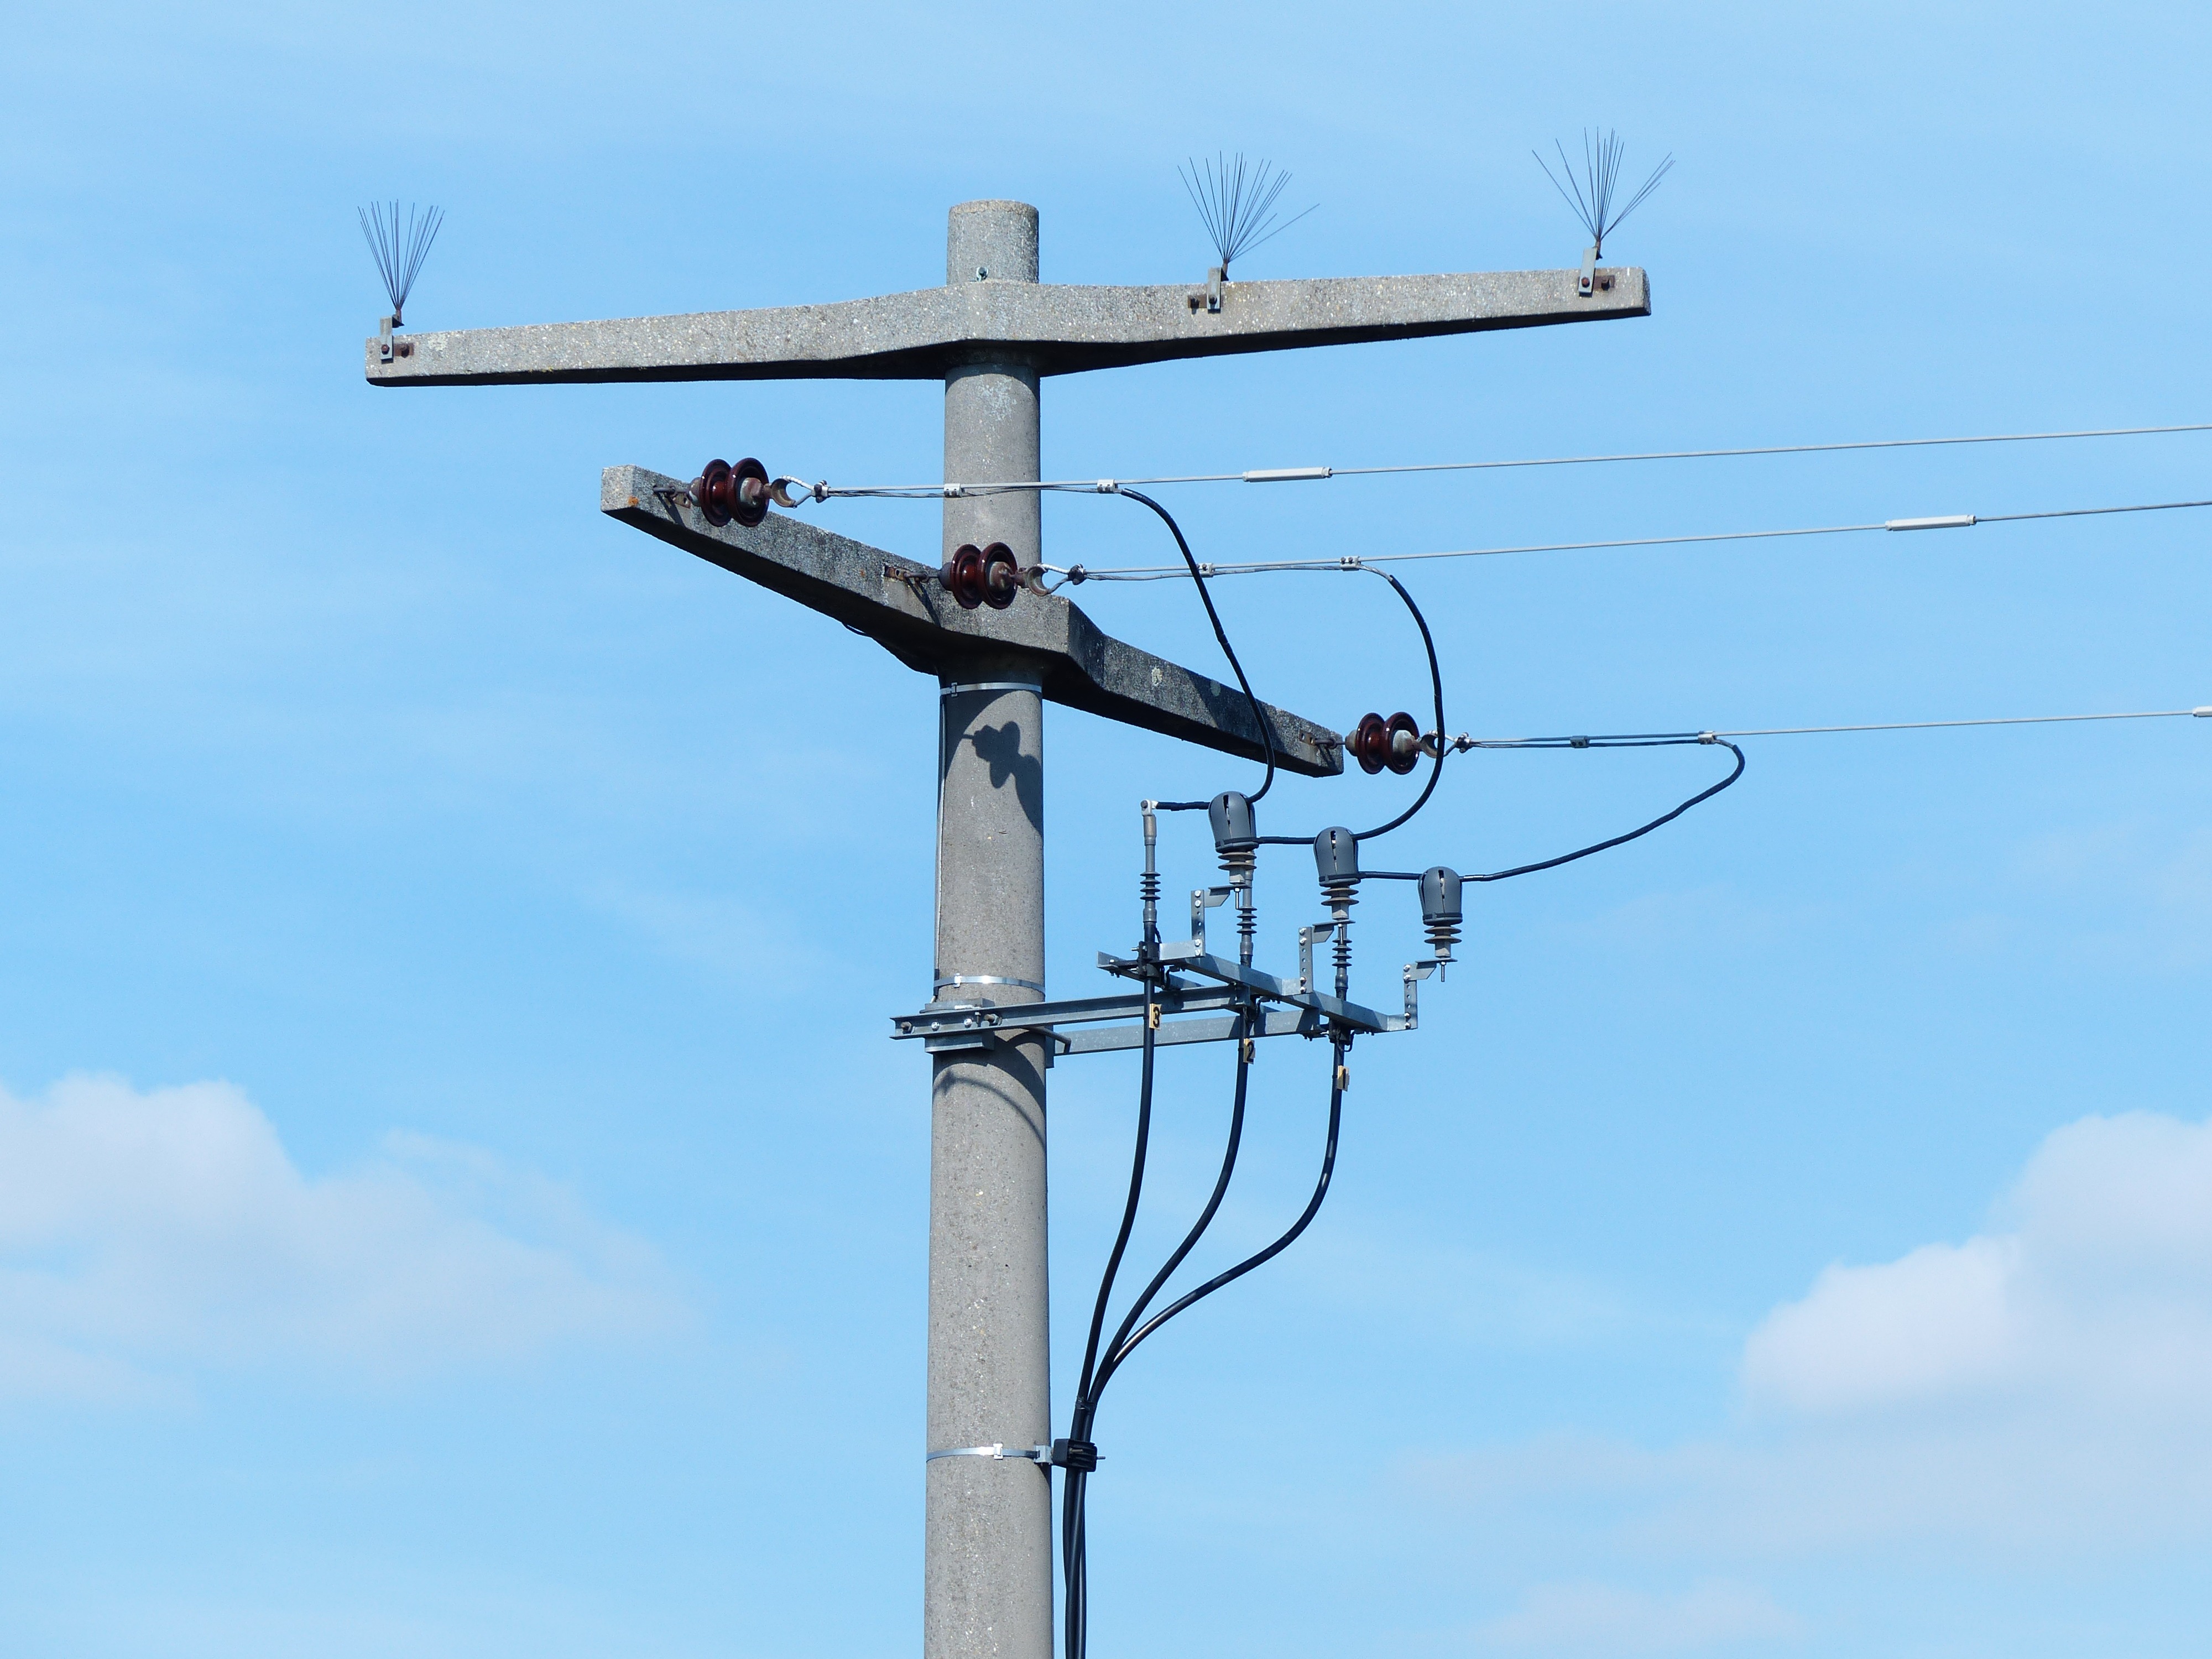
sky, technology, wind, antenna, line, tower, power line, mast, street light, electricity, lighting, energy, current, light fixture, strommast, transmission tower, television antenna, electronic device, electrical supply, electronics accessory, overhead power line